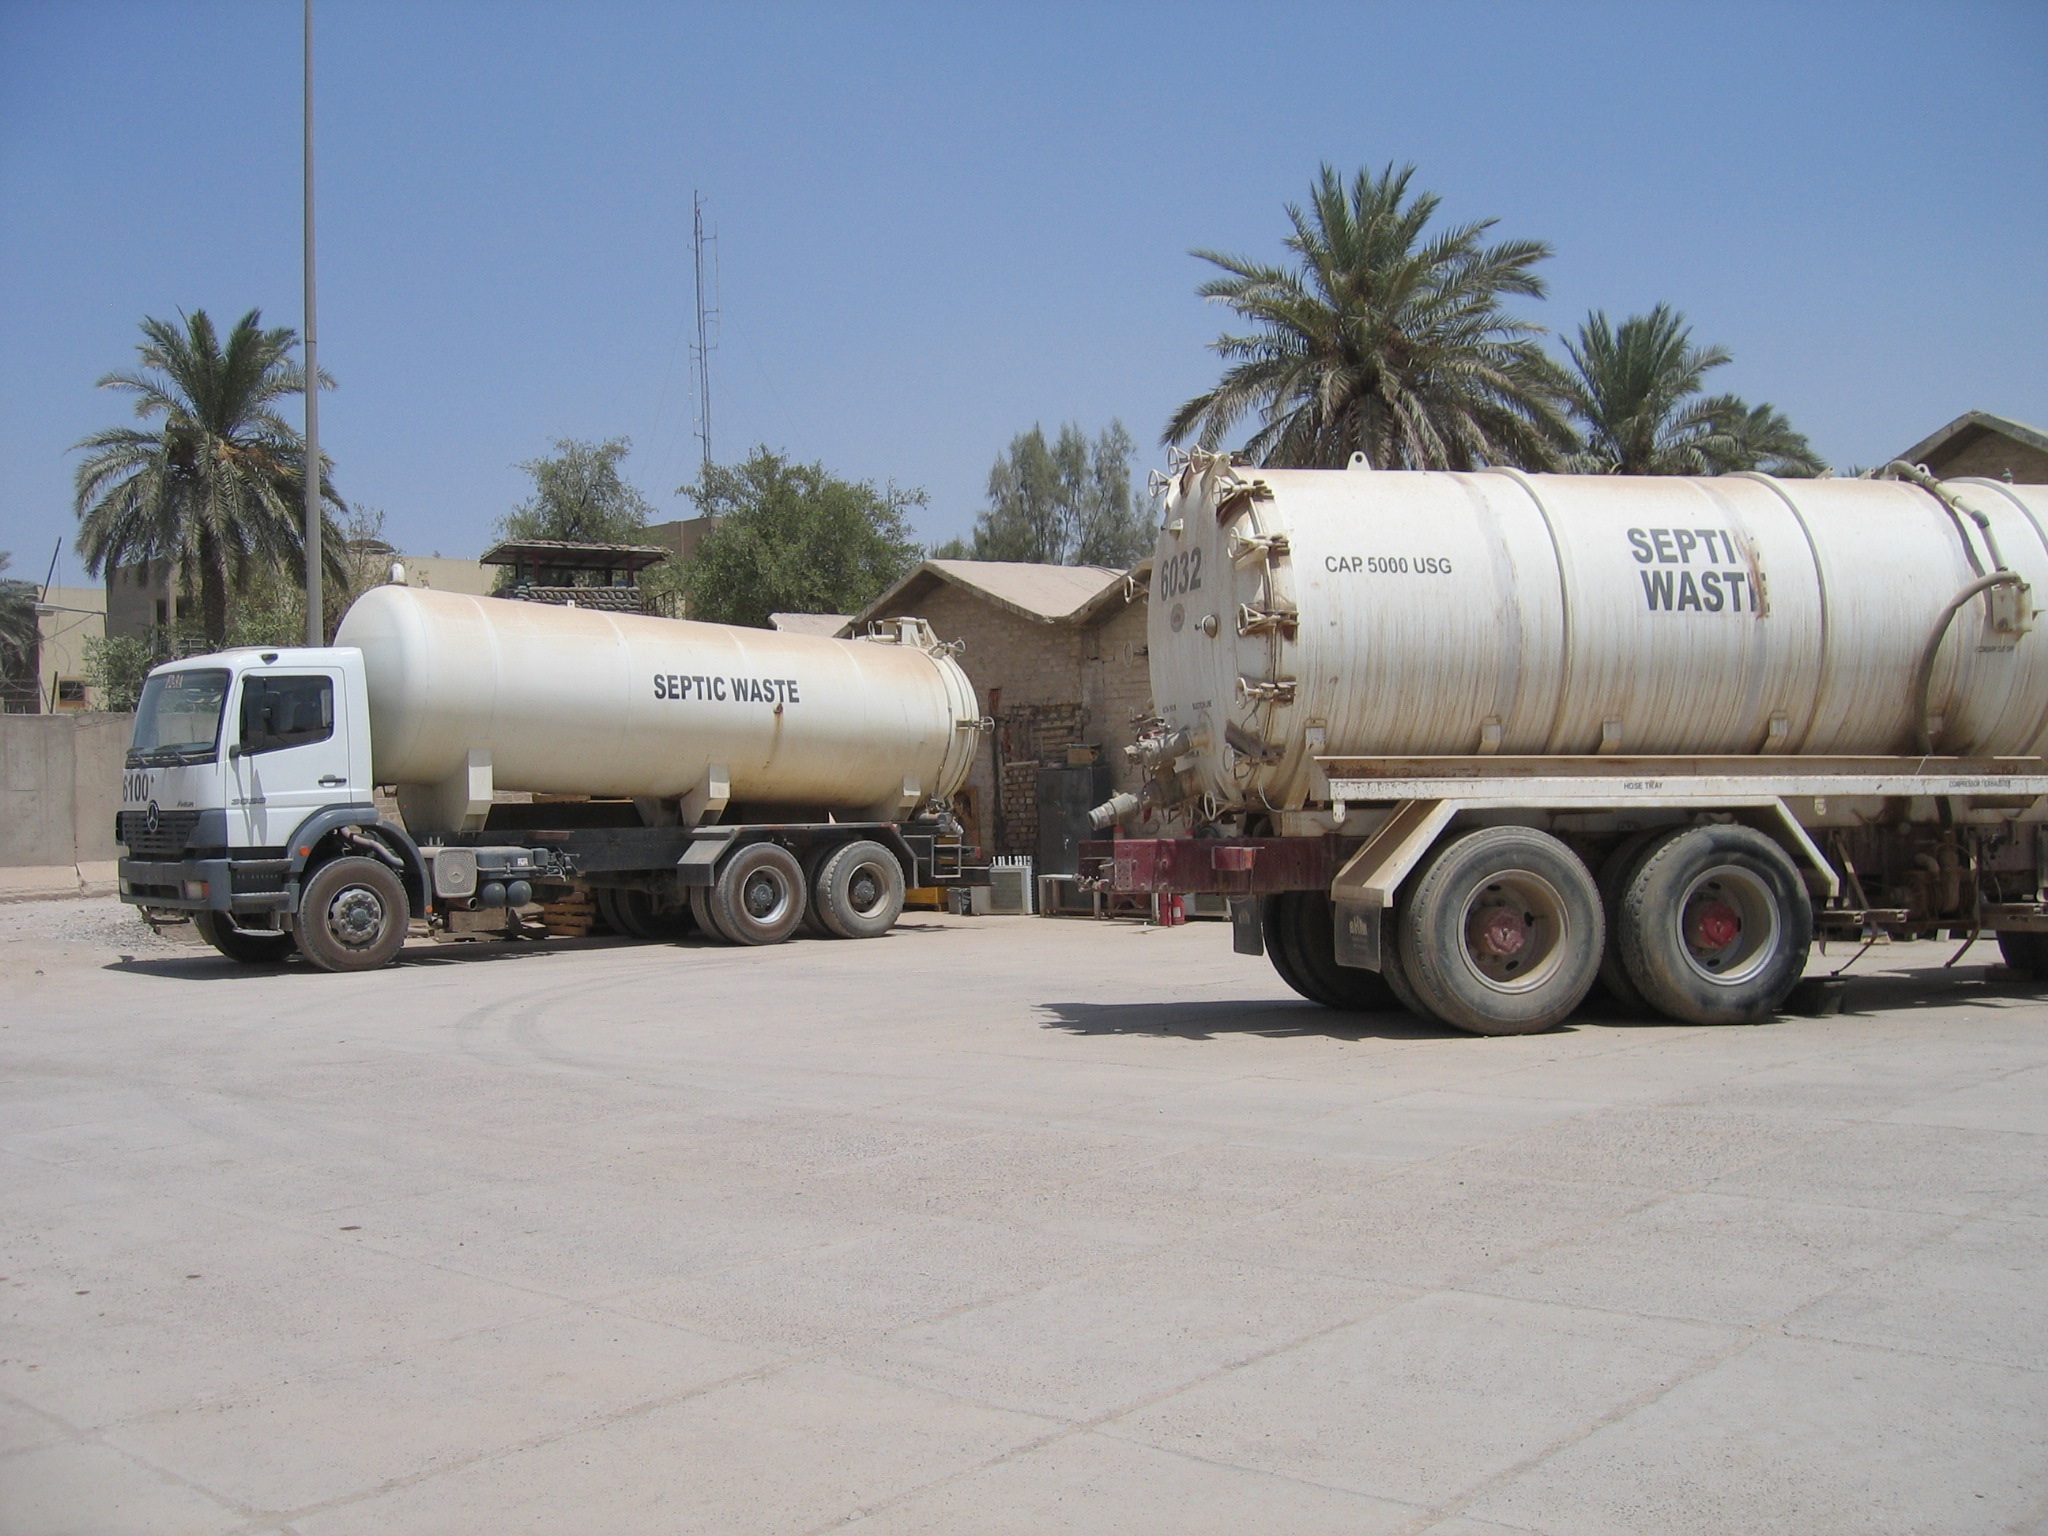
water, sand, asphalt, transport, truck, vehicle, iraq, man made object, aircraft engine, storage tank, septic waiste